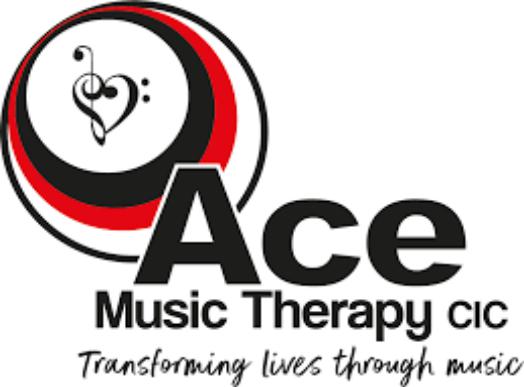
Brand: ACE Team
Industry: Others